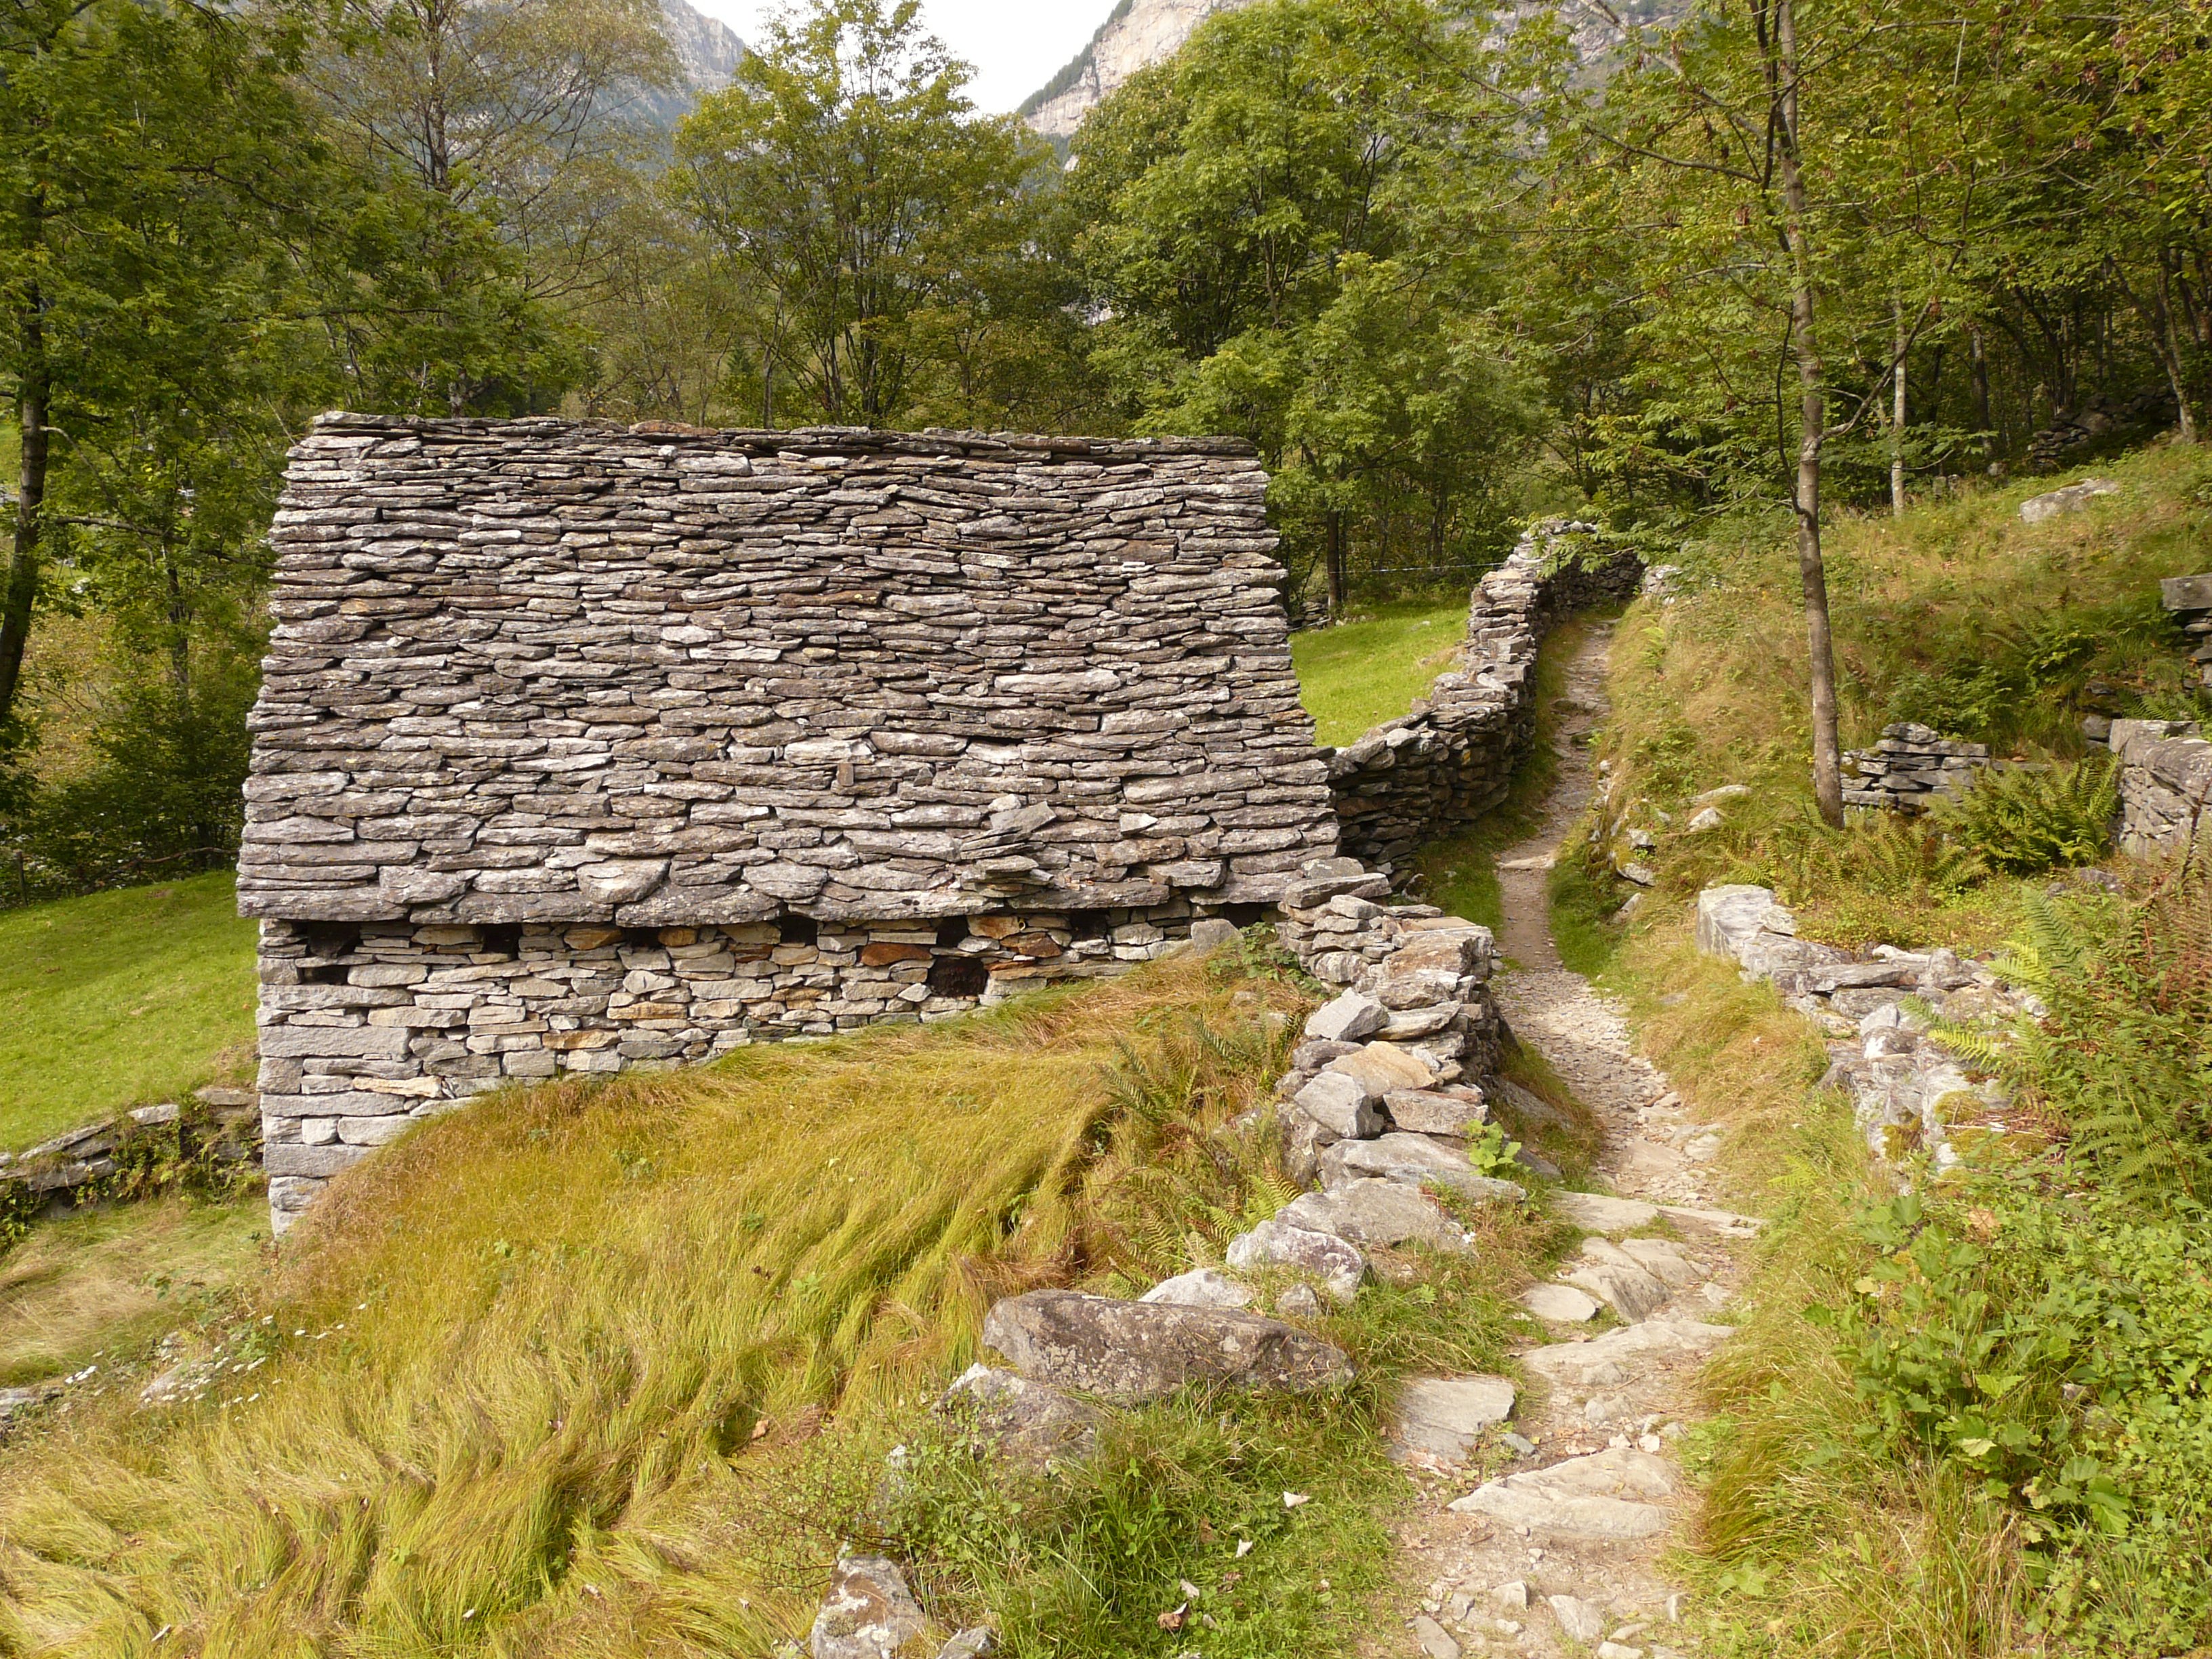
path, hiking, trail, home, wall, hut, village, hike, terrain, waterway, ruins, meran, verzasca, rustico, country house, rural area, ticino, archaeological site, stone house, ancient history